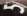
Number: 5